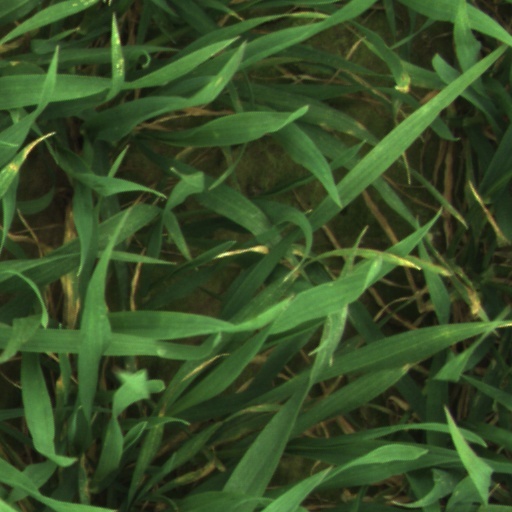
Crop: wheat